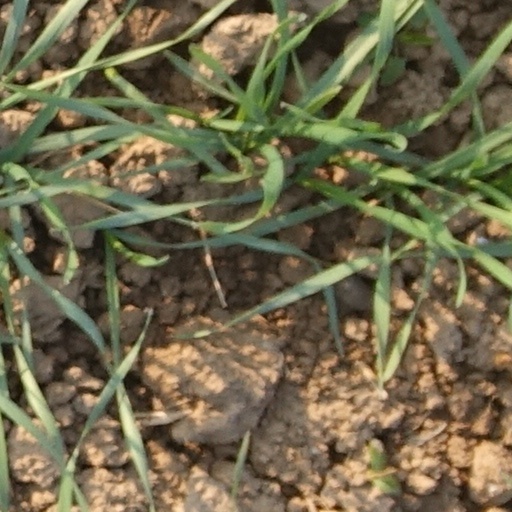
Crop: wheat